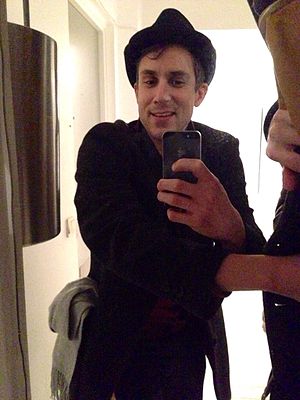
Martin Aliaga
Martin Aliaga er en svensk filmskuespiller.